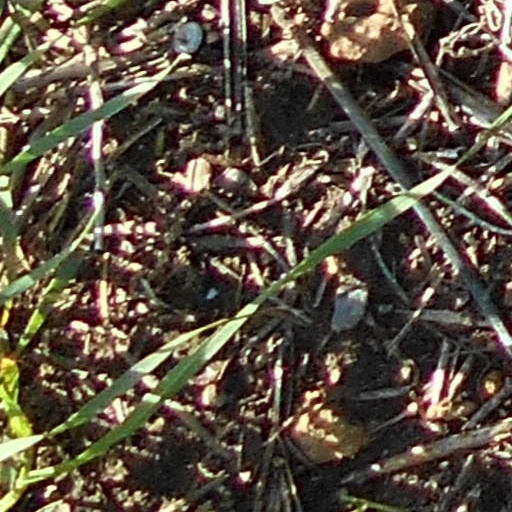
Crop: wheat